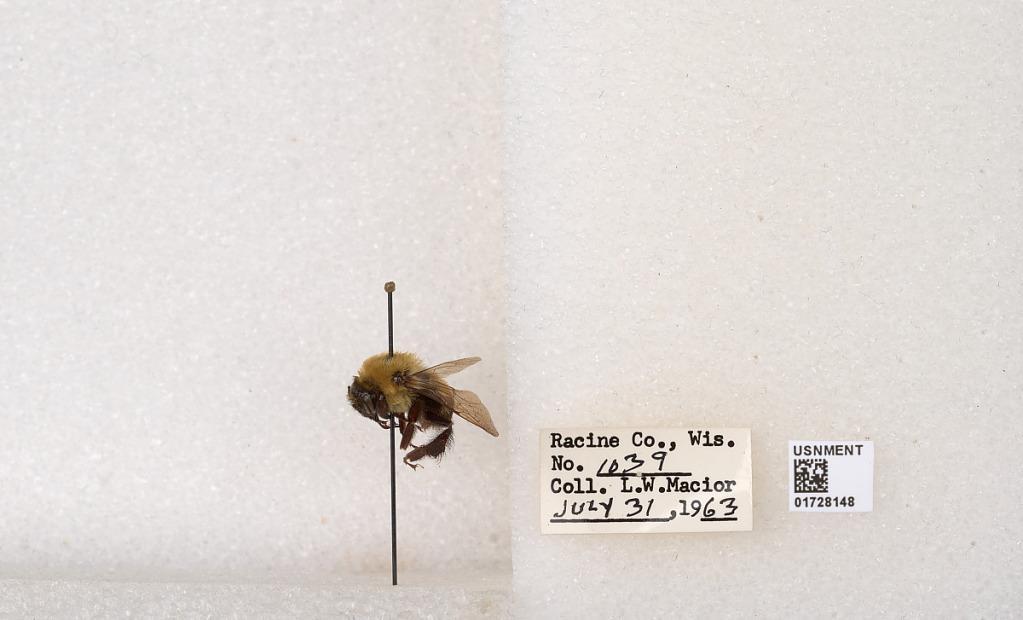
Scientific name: Bombus (Separatobombus) griseocollis (De Geer)
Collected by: L. Macior
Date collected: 1963-7-31
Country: United States
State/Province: Wisconsin
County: Racine
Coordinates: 42.7299, -87.8123